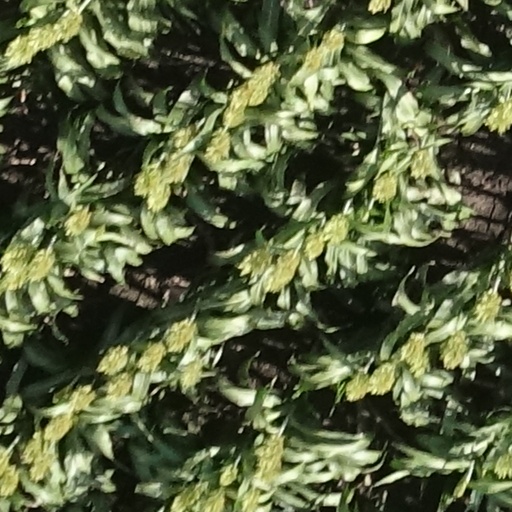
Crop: sorghum